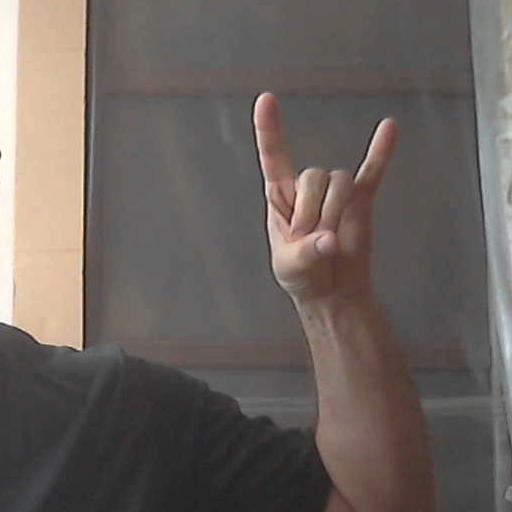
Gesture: rock